Pac-Man World 3

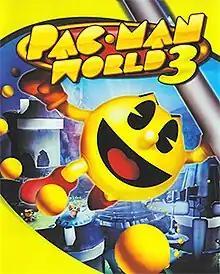
Packaging artwork

Pac-Man World 3 is a platform video game developed by Blitz Games and published by Namco Hometek. It was released in 2005 for multiple platforms, including the PlayStation 2, GameCube, Xbox, PlayStation Portable, Nintendo DS, and Microsoft Windows. The Nintendo DS version was ported by Human Soft. "Pac-Man World 3" is the third and final entry in the "Pac-Man World" series, and it is notable for being the only game in the trilogy not released in Japan. This installment also features Pac-Man as a fully voiced character, marking the first time he speaks in a video game outside of the cartoon series.